George Washington and slavery

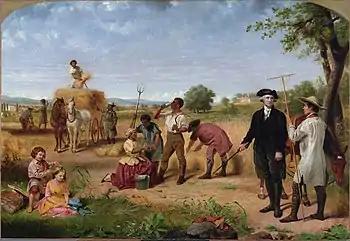
"Life of George Washington: The Farmer" by Junius Brutus Stearns (1851)

Washington's early views on slavery were no different from any Virginia planter of the time. He demonstrated no moral qualms about the institution, and referred to slaves as "a Species of Property" during those years as he would later in life when he favored abolition. The economics of slavery prompted the first doubts in Washington about the institution, marking the beginning of a slow evolution in his attitude towards it. By 1766, he had transitioned his business from the labor-intensive planting of tobacco to the less demanding farming of grain crops. His slaves were employed on a greater variety of tasks that needed more skills than tobacco planting required of them; as well as the cultivation of grains and vegetables, they were employed in cattle herding, spinning, weaving and carpentry. Some scholars have asserted that the transition left Washington with a surplus of slaves and revealed to him the inefficiencies of the slave labor system, but another view is that the transition did not result in a surplus of slaves because Washington found other productive work for them.